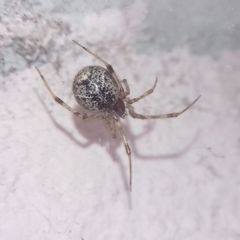
Species: Parasteatoda_tepidariorum